Islam in Albania

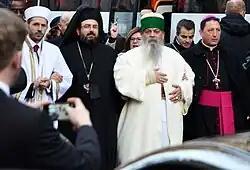
The leaders of Albania's four main denominations in Paris, France, in a demonstration for interfaith harmony, after the Charlie Hebdo attacks from 2015. From left to right: Sunni, Orthodox, Bektashi, and Catholic.

Throughout the duration of the Communist regime, national Albanian identity was constructed as being irreligious and based upon a common unitary Albanian nationality. This widely spread ideal is still present, though challenged by religious differentiation between Muslim Albanians and Christians which exists at a local level. In a post communist environment, religious affiliation to either Muslim and Christian groups is viewed within the context of historical belonging (mainly patrilineal) and contemporary social organisation as cultural communities with religious practice playing a somewhat secondary to limited role. Some contemporary Muslim Albanians in Albania see themselves as being the "purest" Albanians. This view is based on the large contribution Muslim Albanians made to the National Awakening (Rilindja) and resistance to the geo-political aims of the Serbs. Some Muslim Albanians, meanwhile, view Islam as a force that maintained Albanian independence from Christian countries like Greece, Serbia and Italy, and united Albanians. Some Albanian Muslims also hold the view that unlike them, Christian Albanian communities of the Orthodox historically identified with the Greeks. Some Muslim Albanians often refer to Orthodox Albanians as "Greeks" and attribute to them pro-Greek sentiments, while Orthodox Albanians view Muslim Albanians as having historically collaborated and identified with the Ottomans thereby earning the epithet "Turk". Some Muslim Albanians hold and have expressed negative views of Catholic Albanians, while some Catholic Albanians resent past political dominance held by Muslims in Albania and have expressed dislike of Islam and what they have interpreted to be its tenets, mores and values.